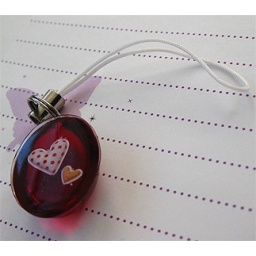
...floating in a drop of liquid love. Embedded in clear and red transparent resin are two little lovely hearts.